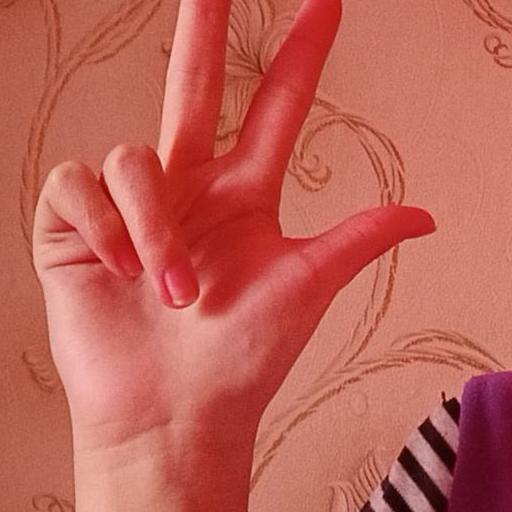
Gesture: three2